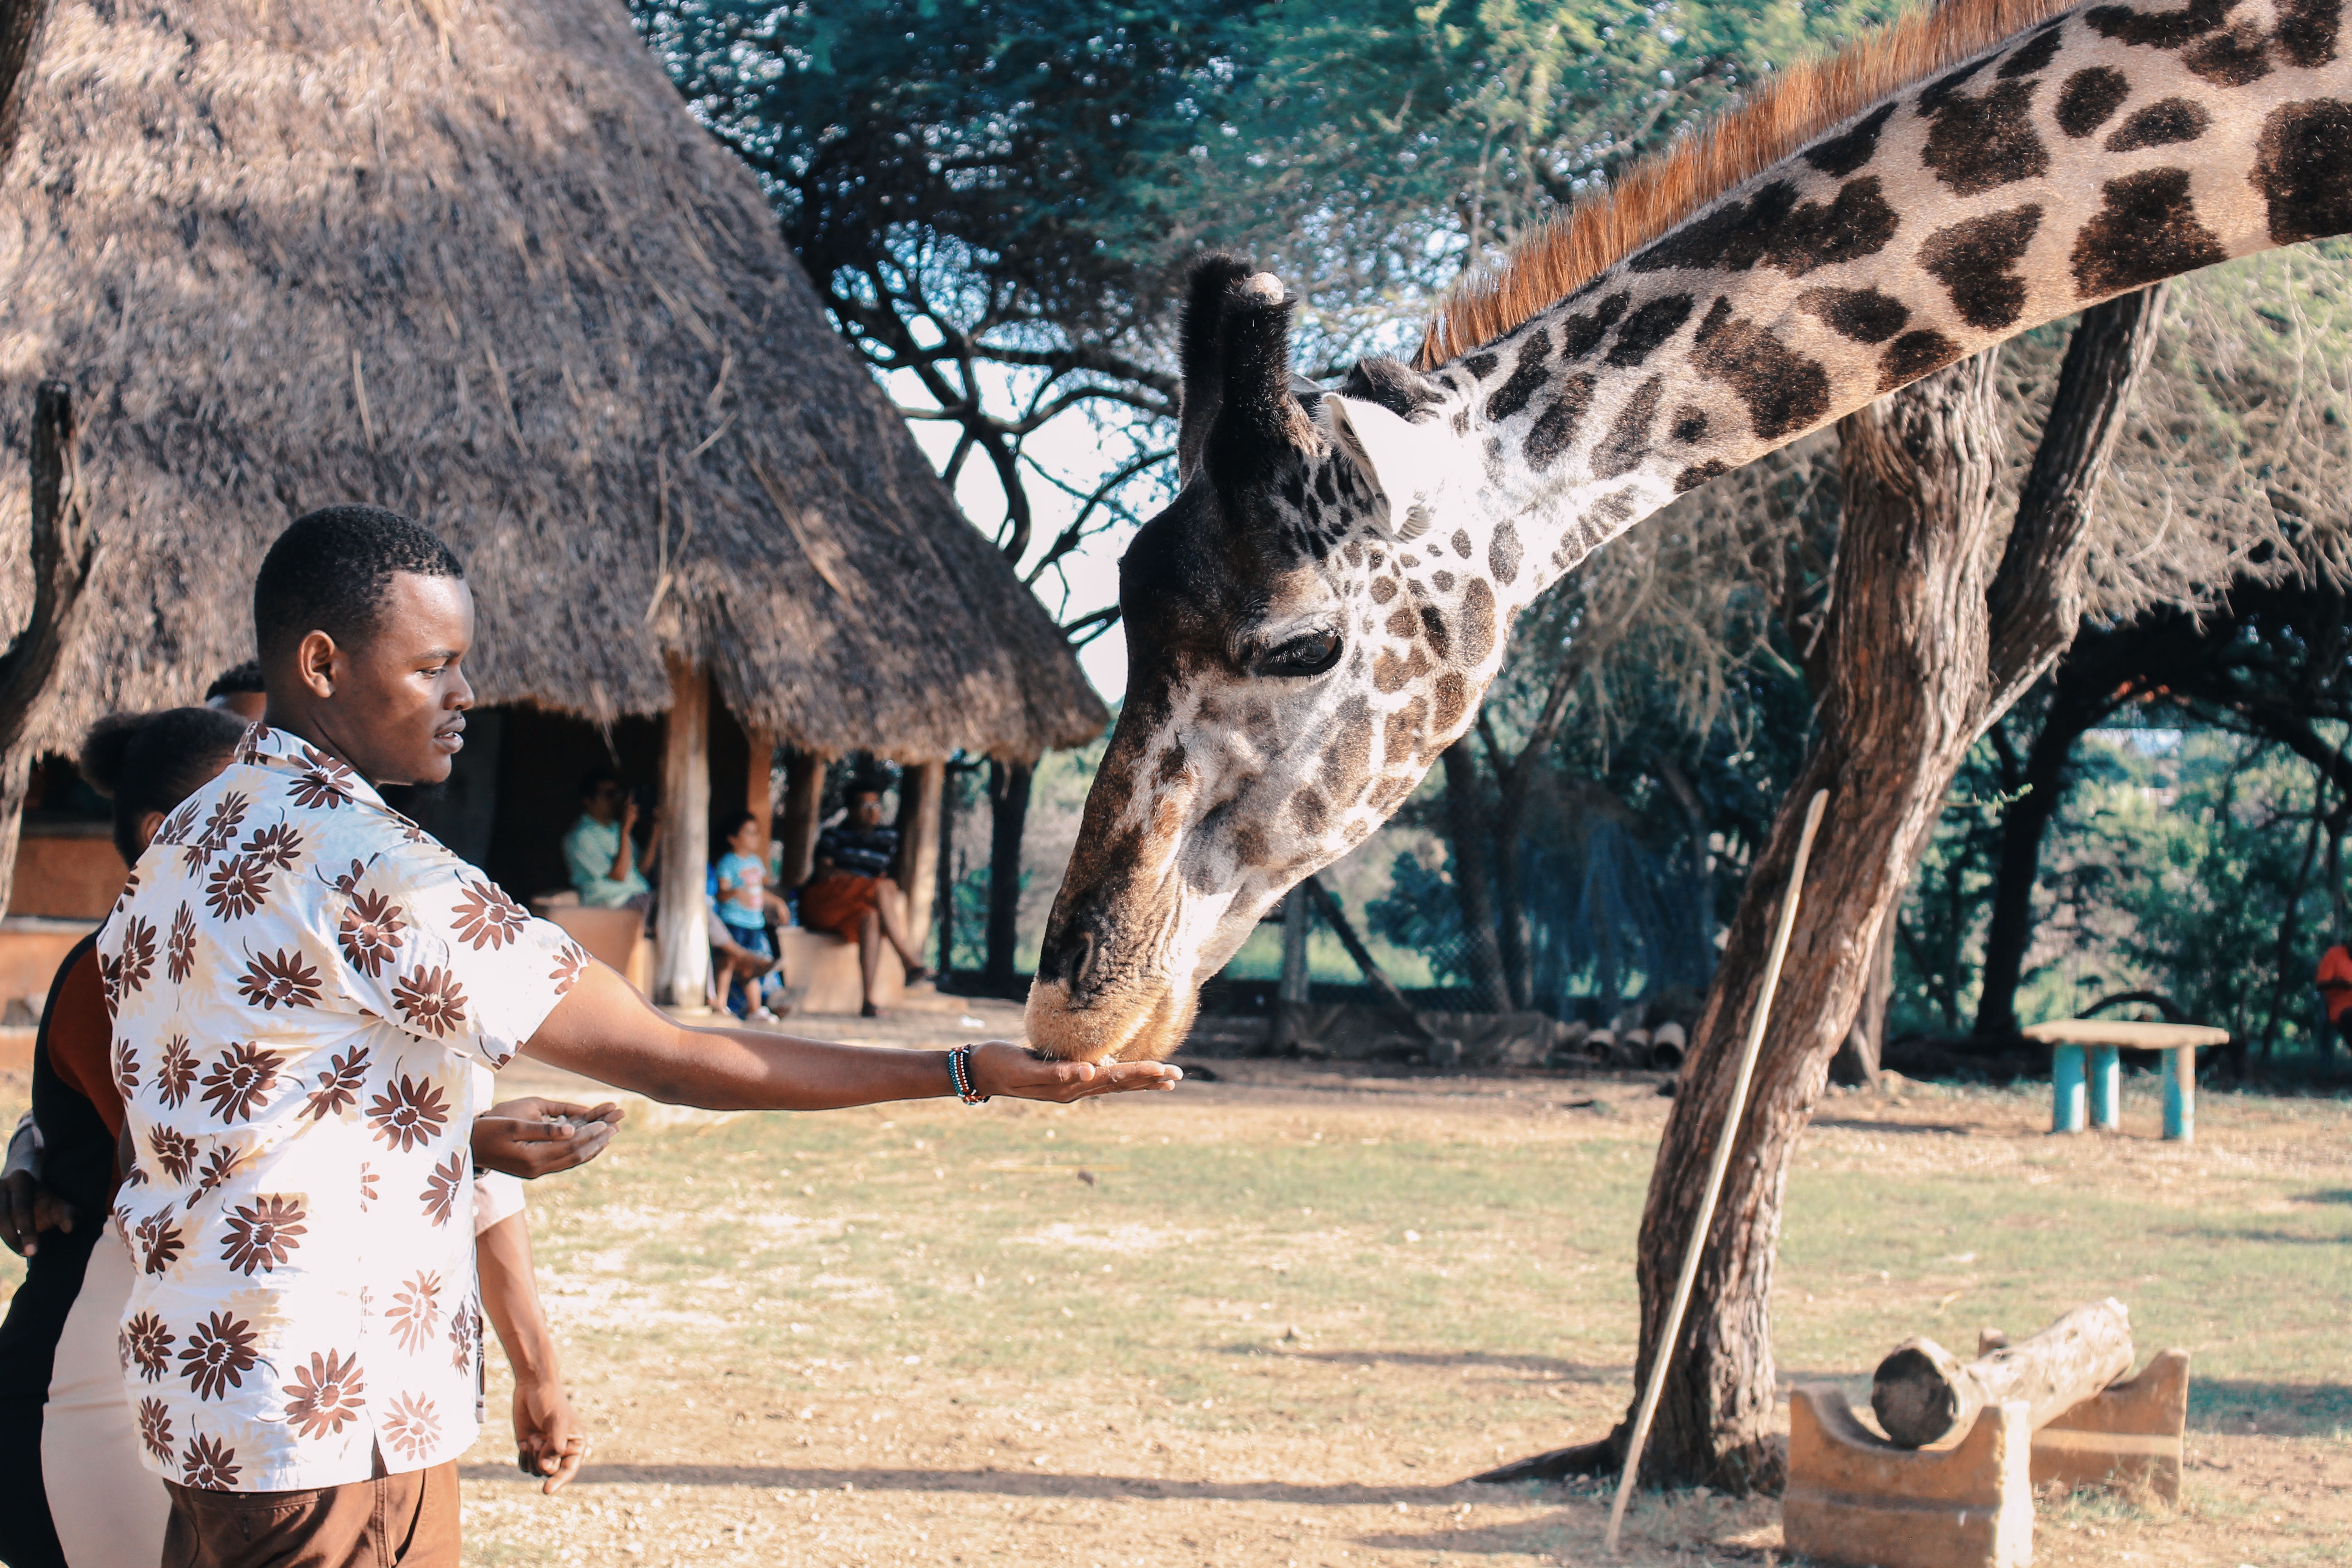
giraffe, giraffidae, terrestrial animal, wildlife, adaptation, tree, zoo, fawn